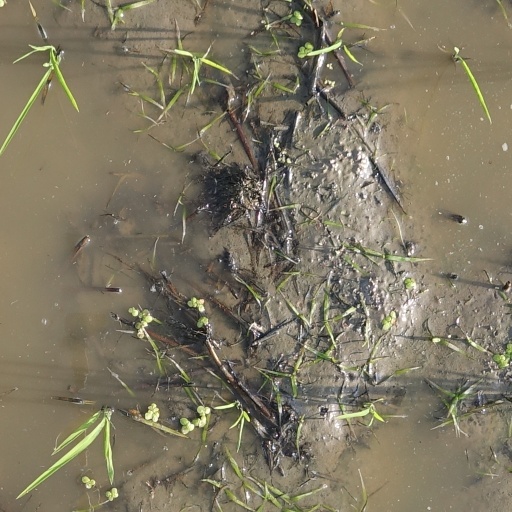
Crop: rice